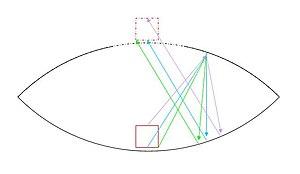
Le mirascope est un objet composé de deux miroirs paraboliques se faisant face et créant l'illusion d'une optique flottante et tridimensionnelle. Le miroir du dessus étant percé d'une ouverture en son centre, l'image réelle d'un objet placé au centre du miroir du dessous apparaît juste au-dessus de l'ouverture du miroir du dessus.
En optique géométrique, l'objet est souvent le sujet principal : une source lumineuse, un trou percé dans un écran et éclairé par derrière, une diapositive éclairée, une préparation sur lamelle pour mettre sur la platine d'un microscope, un astre, une scène à photographier, etc. ; il peut s'agir de n'importe quel dispositif capable d'émettre ou de diffuser de la lumière : il s'agit alors d'objets réels. Cependant, les systèmes optiques constitués de plusieurs éléments forment successivement des images qui deviennent des objets pour l'élément suivant ; dans certains cas, comme celui du téléobjectif, se forment des objets virtuels.